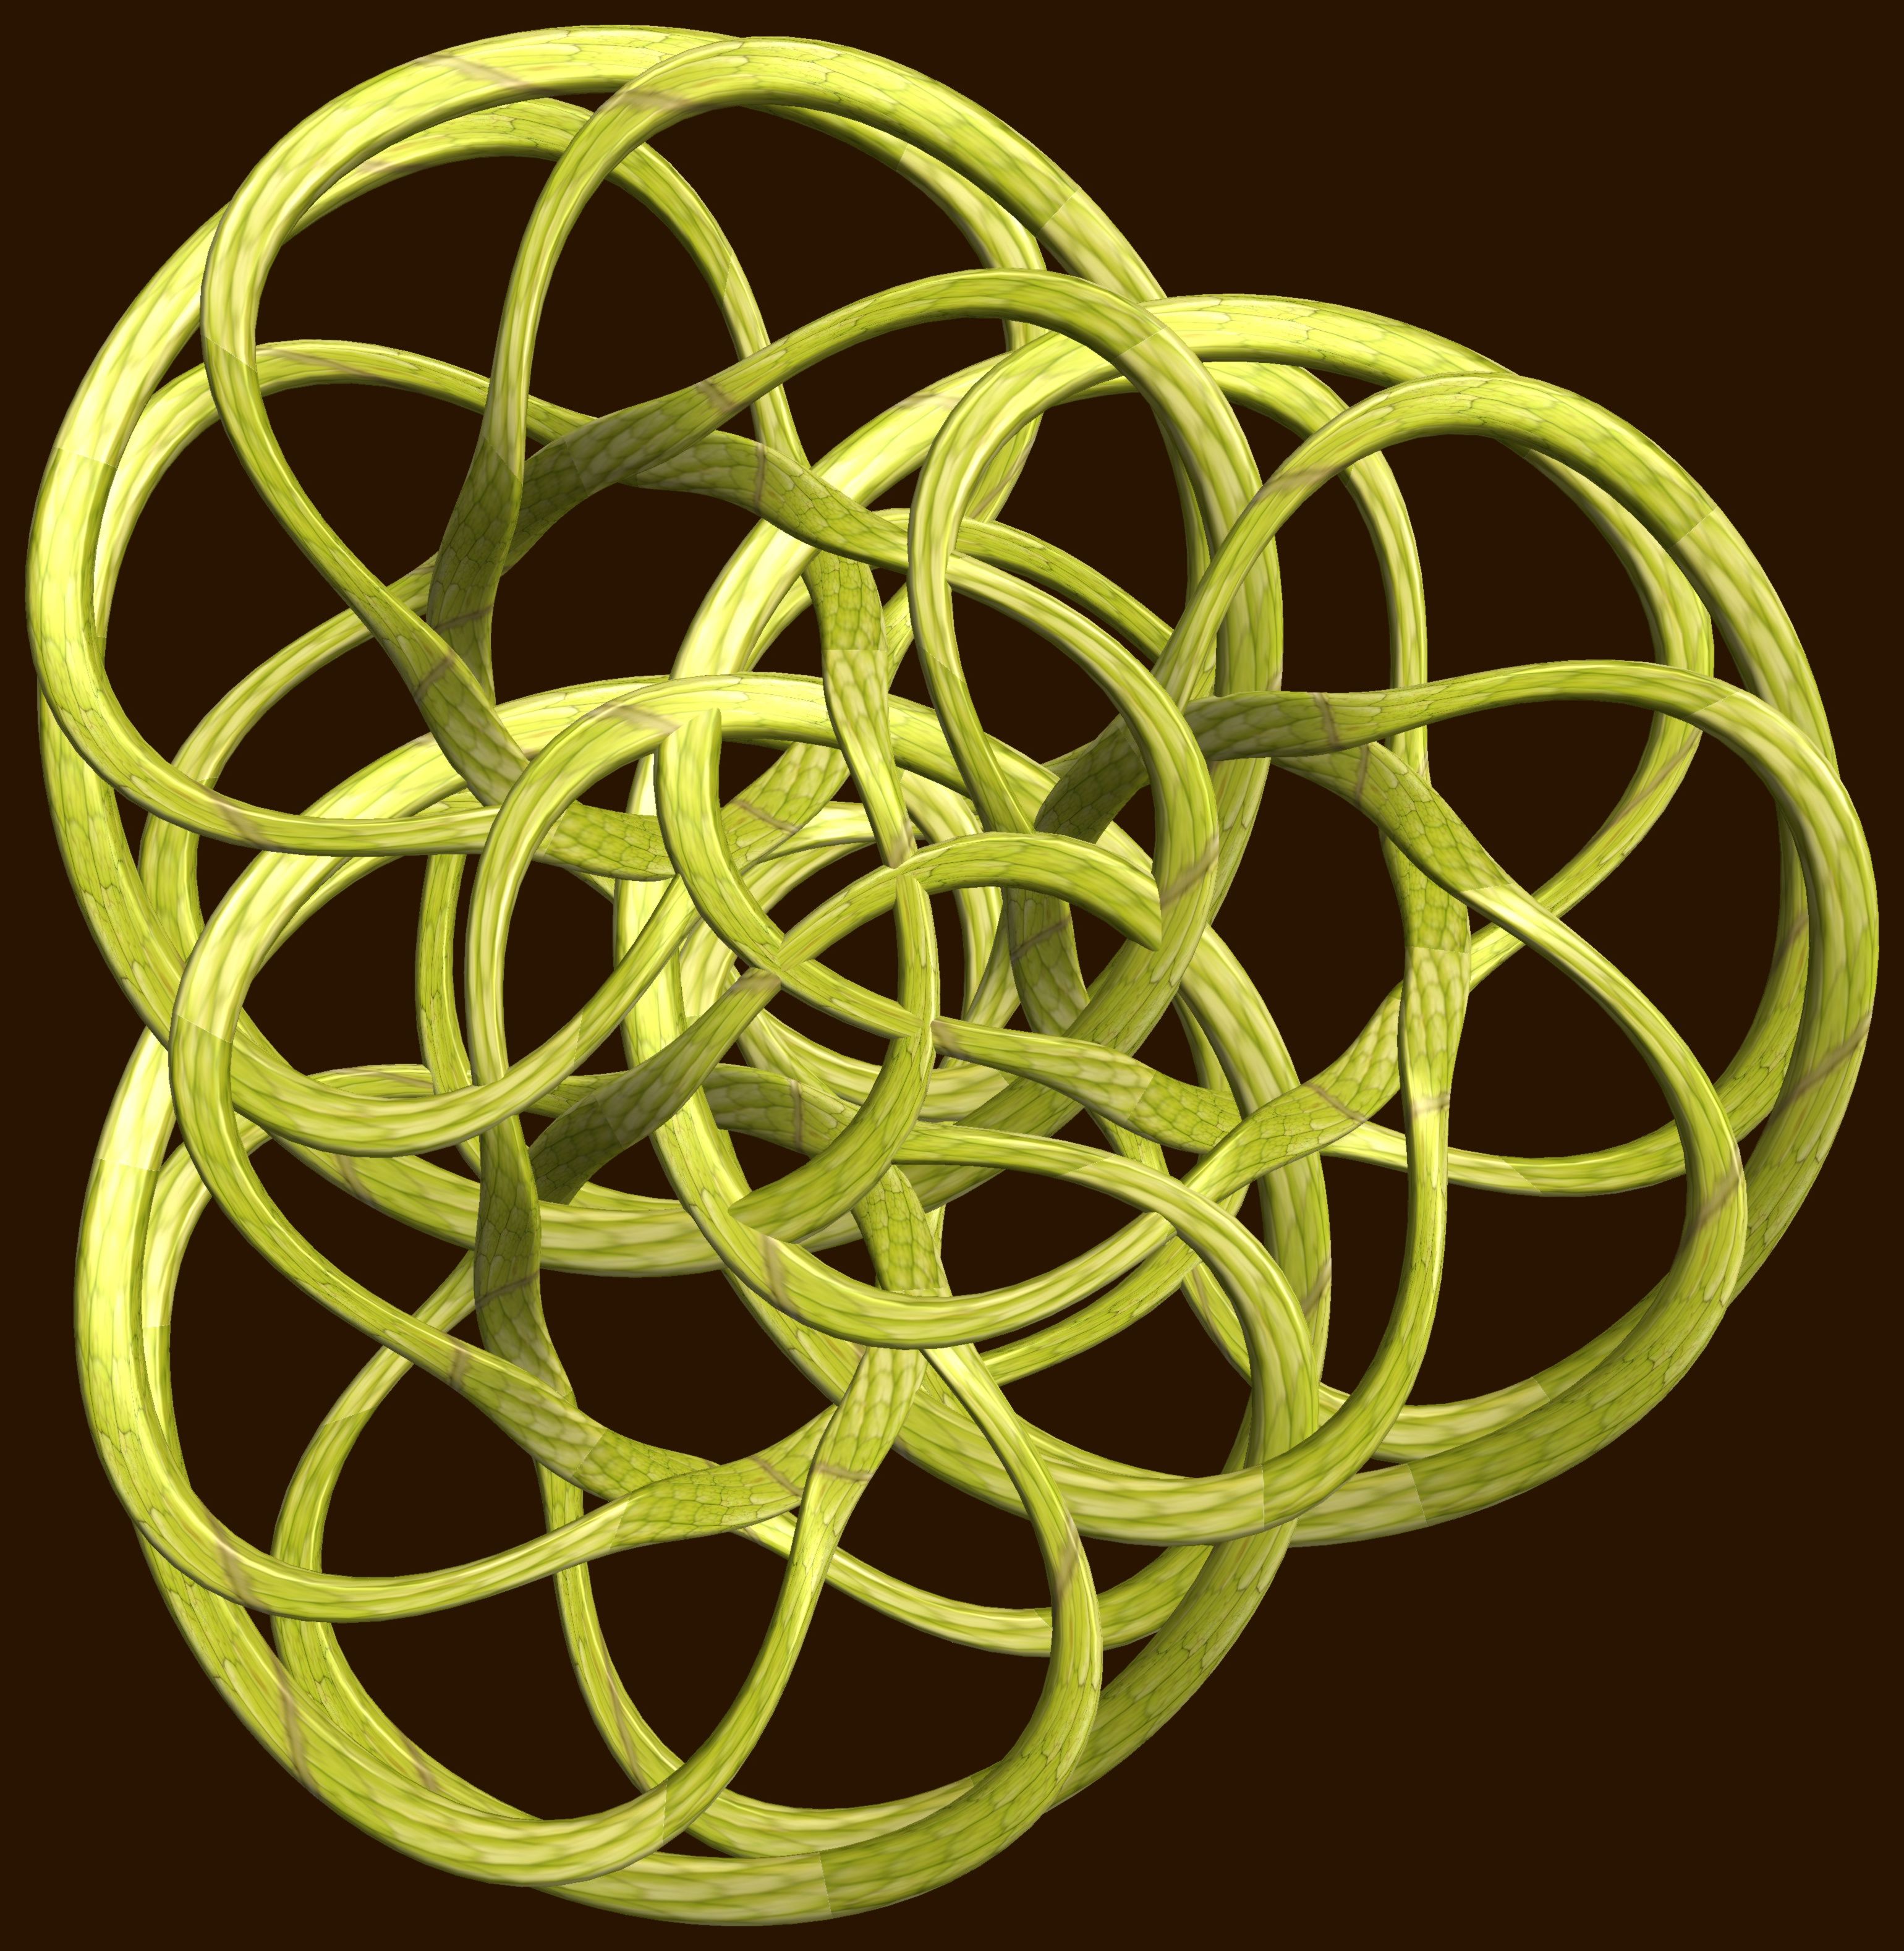
structure, wheel, texture, pattern, circle, font, cool image, figure, design, symmetry, 3d, graphic, rings, knot, mathematica, cg, parametricplot3d, code, program, algorithm, abstruct, mapping